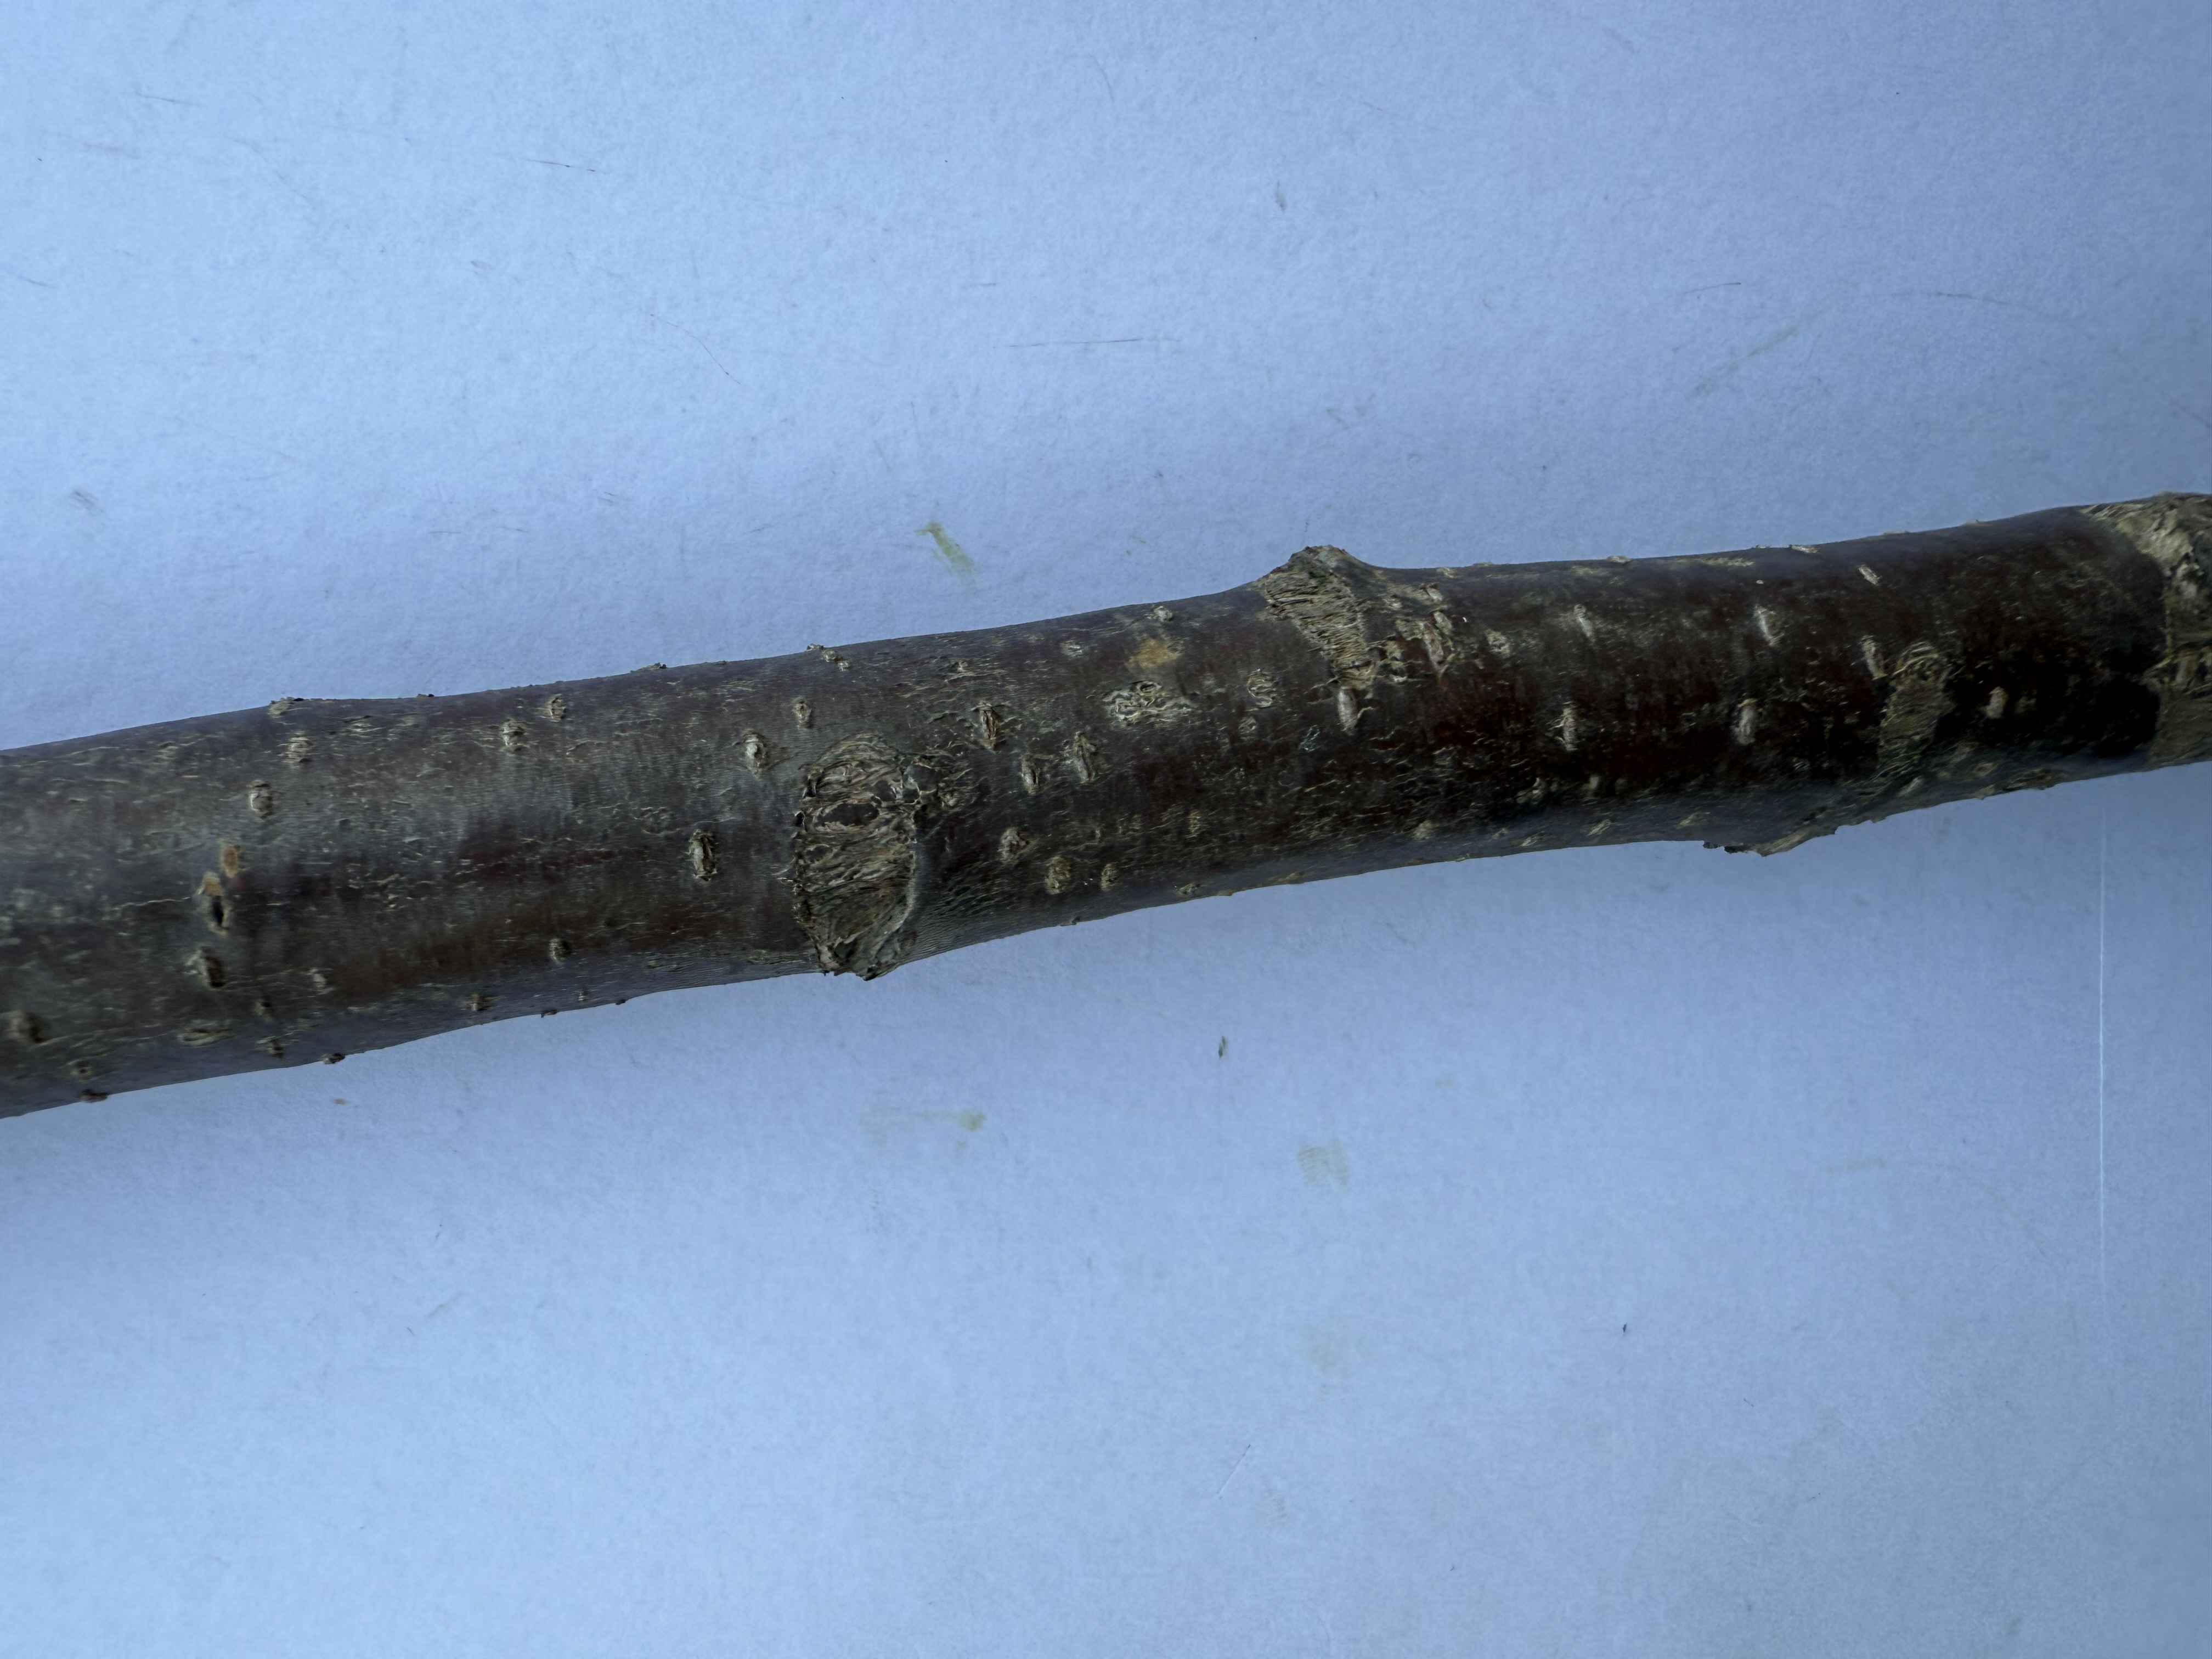
Variety: Sour Cherry